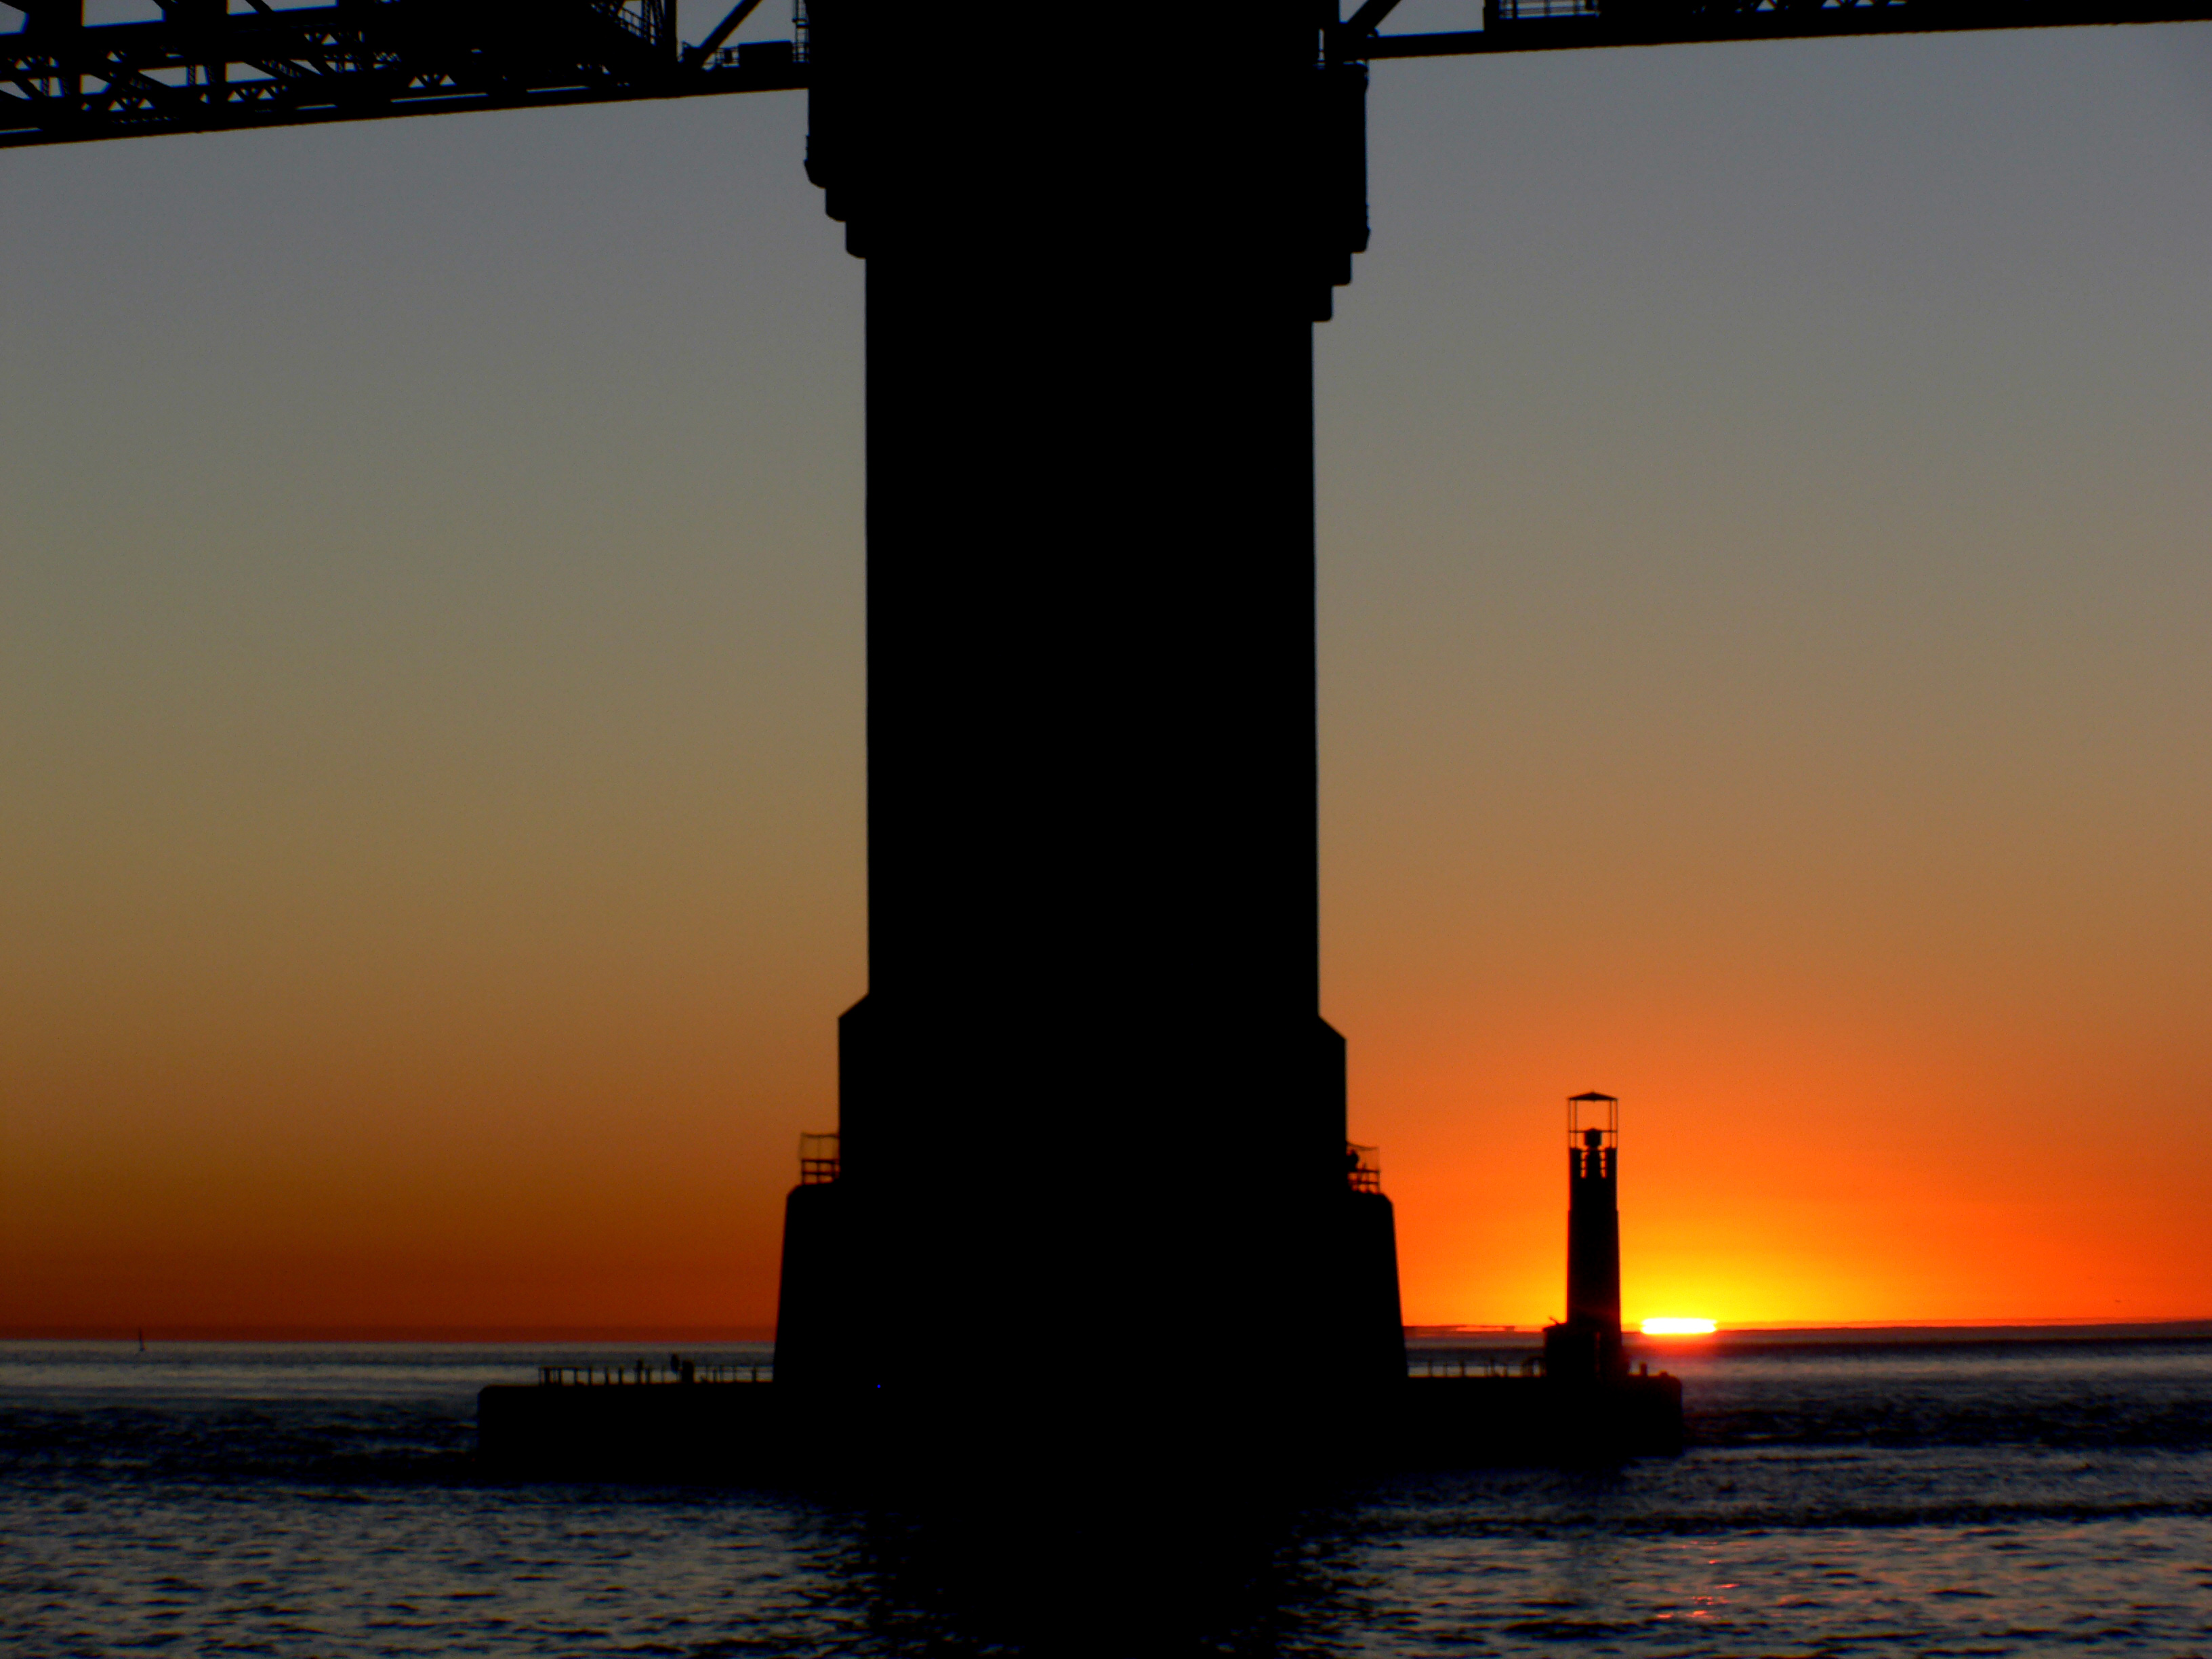
sea, horizon, sunrise, sunset, dawn, dusk, evening, reflection, tower, landmark, publicdomain, sanfrancisco, goldengatebridge